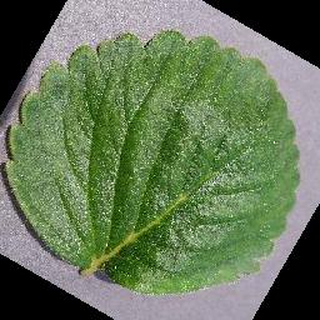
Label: healthy_strawberry